Question: Please indicate a possible affordance area of golf_clubs that can be used for holding
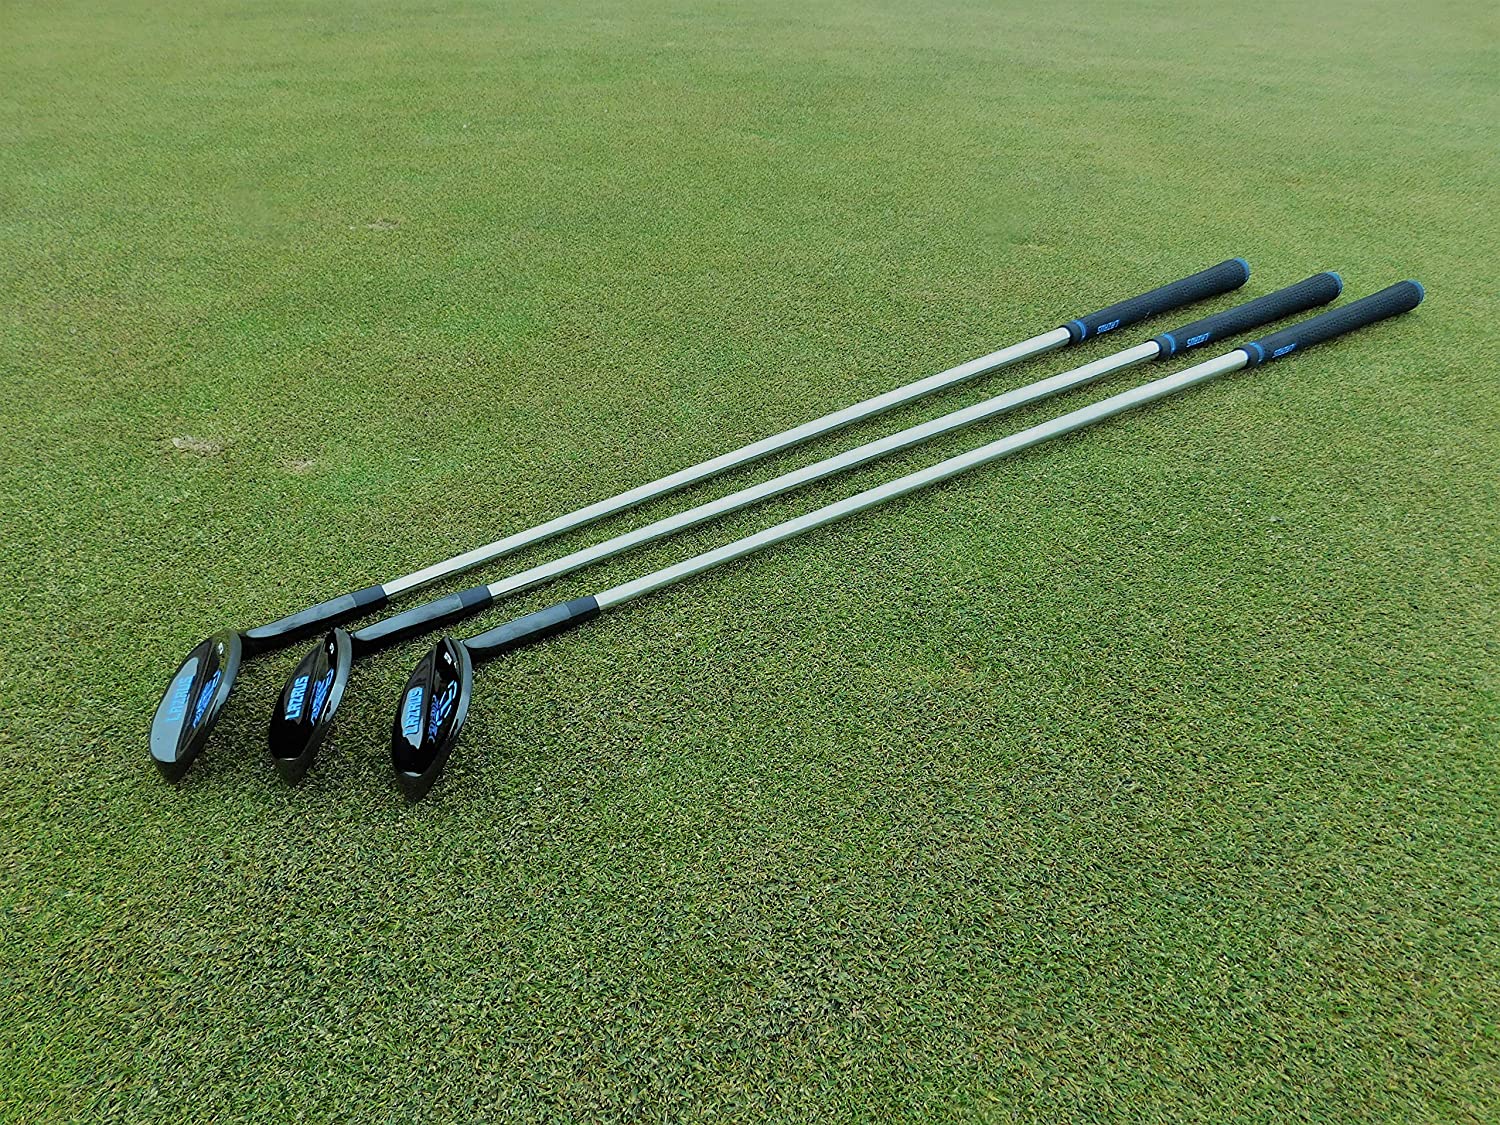
Answer: [985.505, 277.861, 1332.831, 413.404]